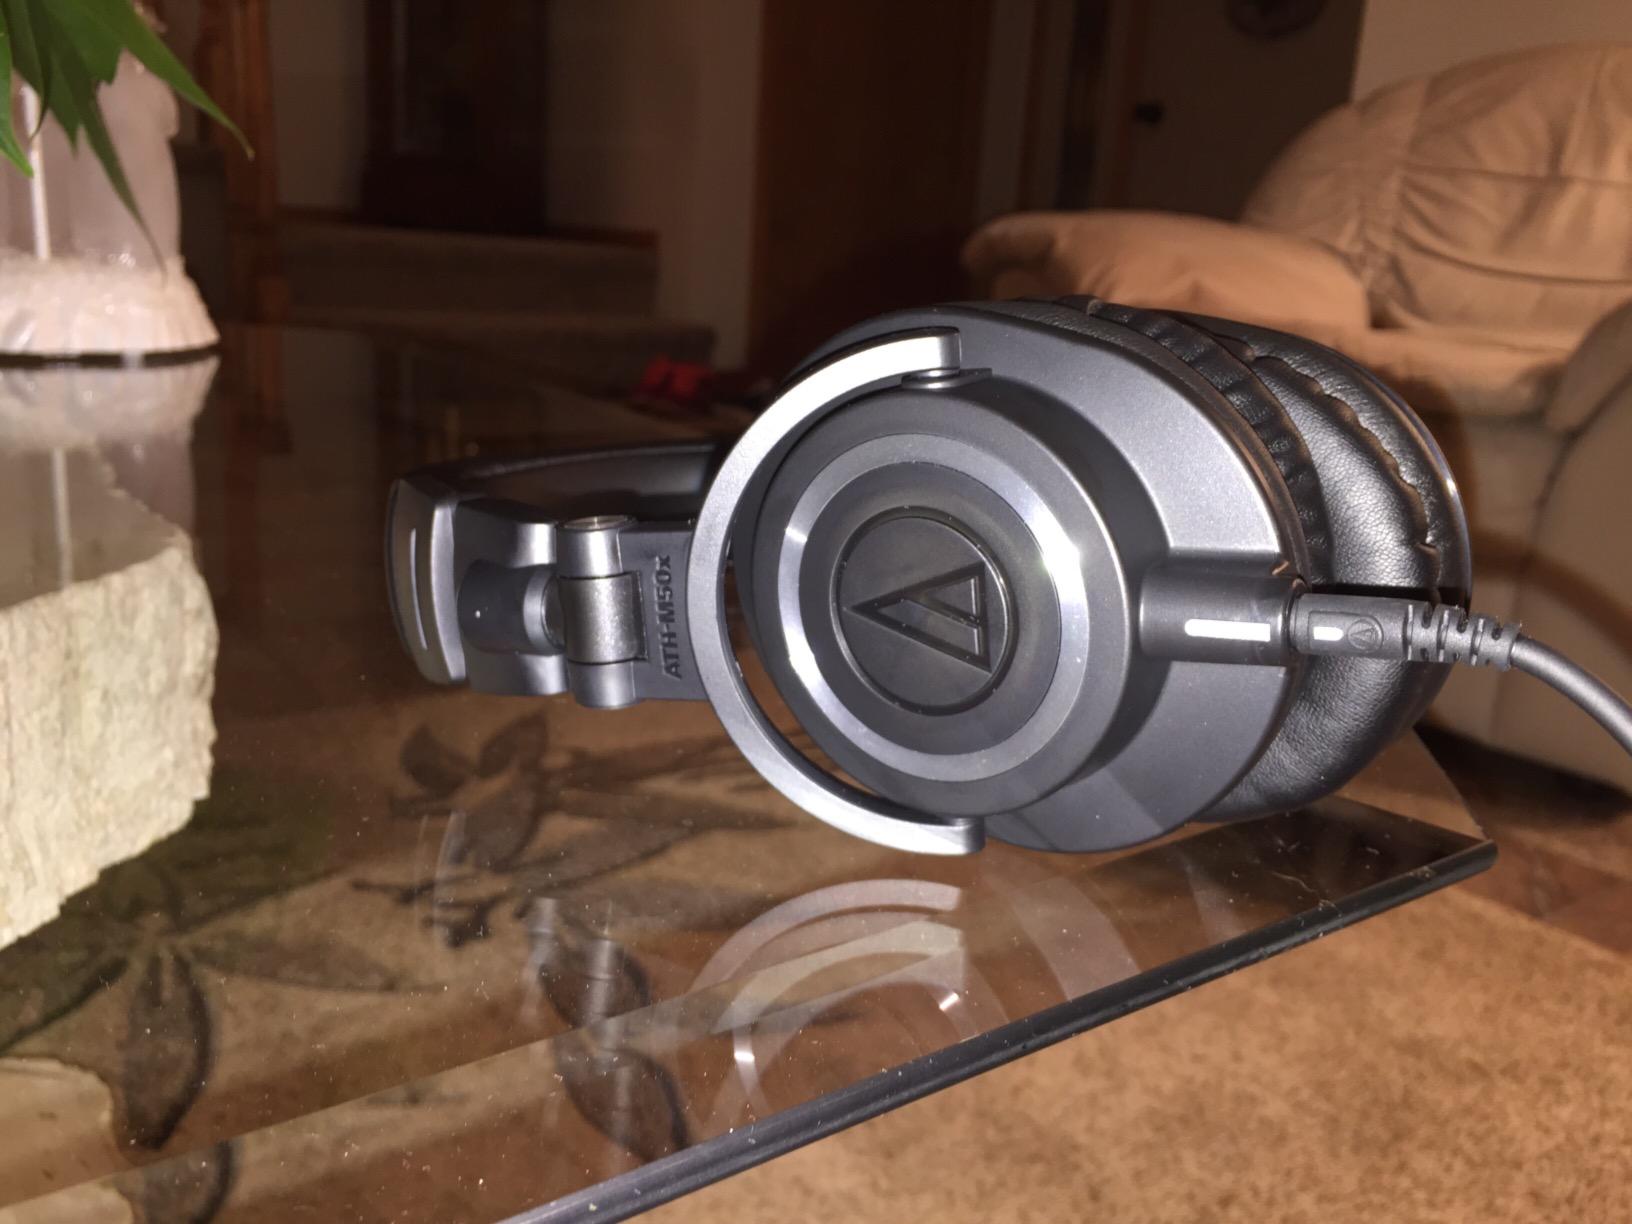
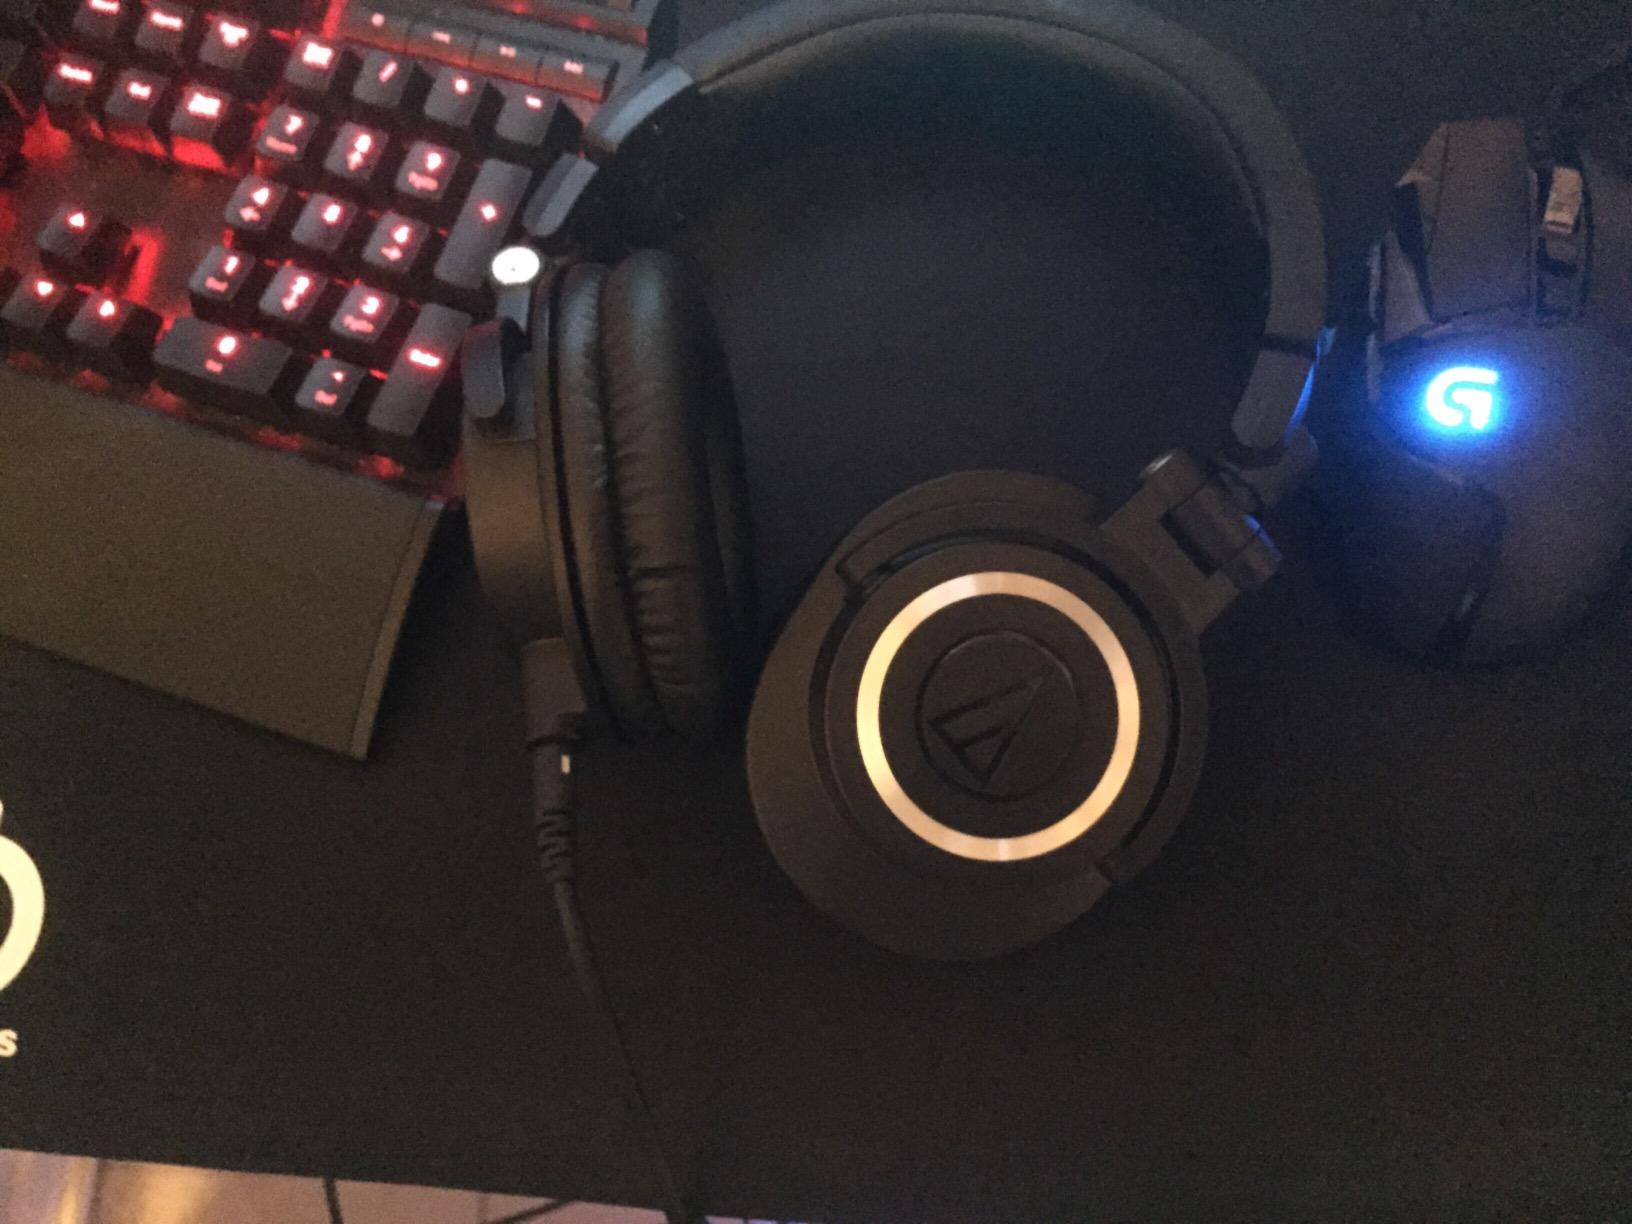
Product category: headphones
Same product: yes